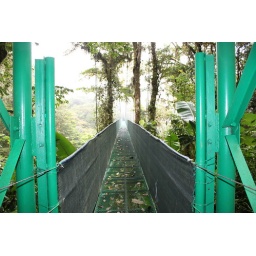
Suspended bridges through the Monteverde cloud forest in Costa Rica. This was after I had zip lined through the canopy!